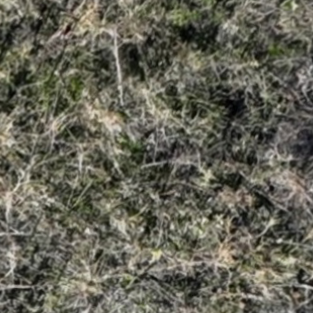
Month: october